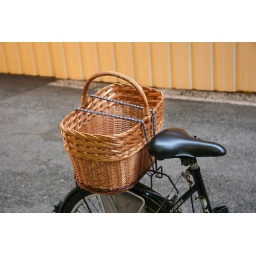
a bike in front of the horse meat butcher shop